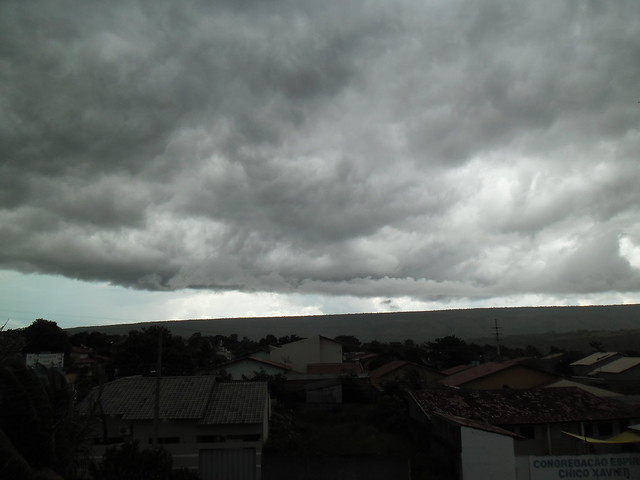
Fire: no
Smoke: no